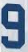
Number: 9